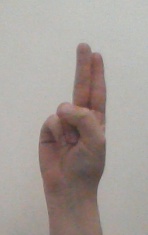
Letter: taa